Joel Tomkins

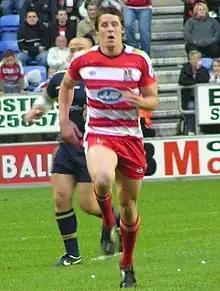
Tomkins playing for the Wigan Warriors during his first-spell at the club in 2007

Tomkins started the 2007 season in the Wigan Warriors' Senior Academy, where he was in good-form scoring 5 tries in one match against Hull Kingston Rovers' Academy. But despite this he was not called up into the first-team squad until 18 May 2007, for the Super League match against Hull Kingston Rovers. Tomkins suffered an ankle injury during the match and was out for 2-weeks, before returning to the Wigan Warriors' Senior Academy. He then later returned to the Wigan Warriors first-team for the match against the Catalans Dragons on 15 June 2007.